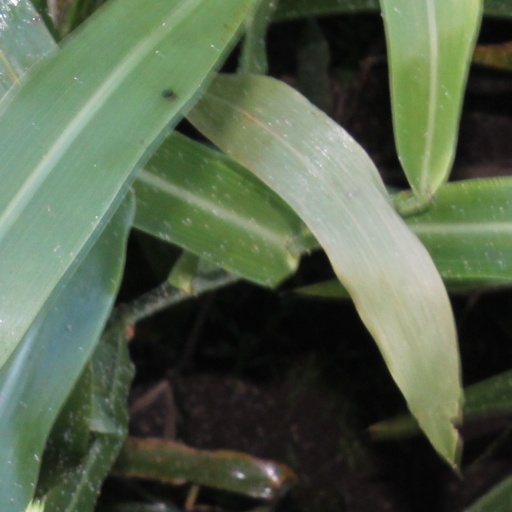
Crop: sorghum